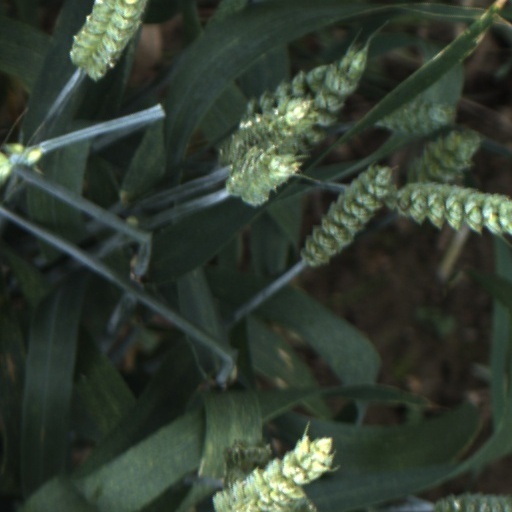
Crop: wheat